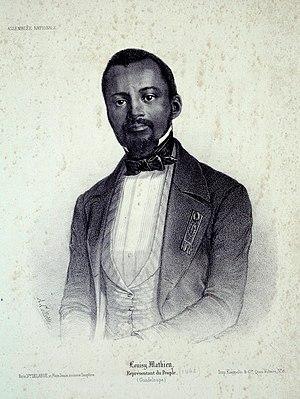
Louisy Mathieu, représentant du peuple (Guadeloupe). Lithographie d'Alexandre Collette.
Louisy Mathieu, né le 2 février 1817 dans la ville de Basse-Terre en Guadeloupe, mort le 4 novembre 1874, esclave dans la colonie française de la Guadeloupe avant le décret d'abolition de l'esclavage du 27 avril 1848, tonnelier puis ouvrier typographe, accède à la députation et siège à l'Assemblée nationale constituante du 22 août 1848 au 26 mai 1849.